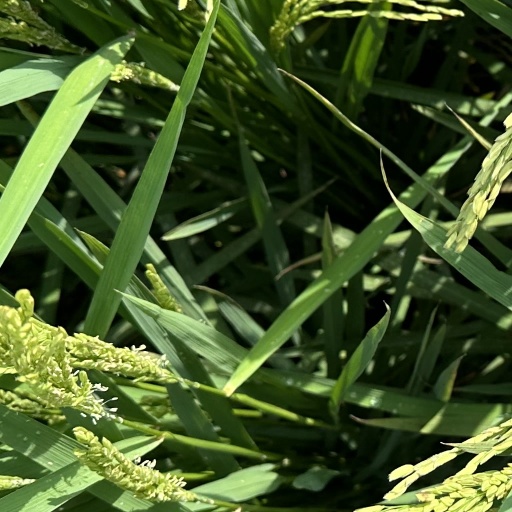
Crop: rice